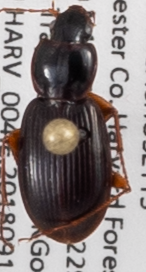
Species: Synuchus impunctatus
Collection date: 2018-09-11
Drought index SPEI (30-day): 0.556
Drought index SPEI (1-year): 0.934
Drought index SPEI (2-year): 0.88